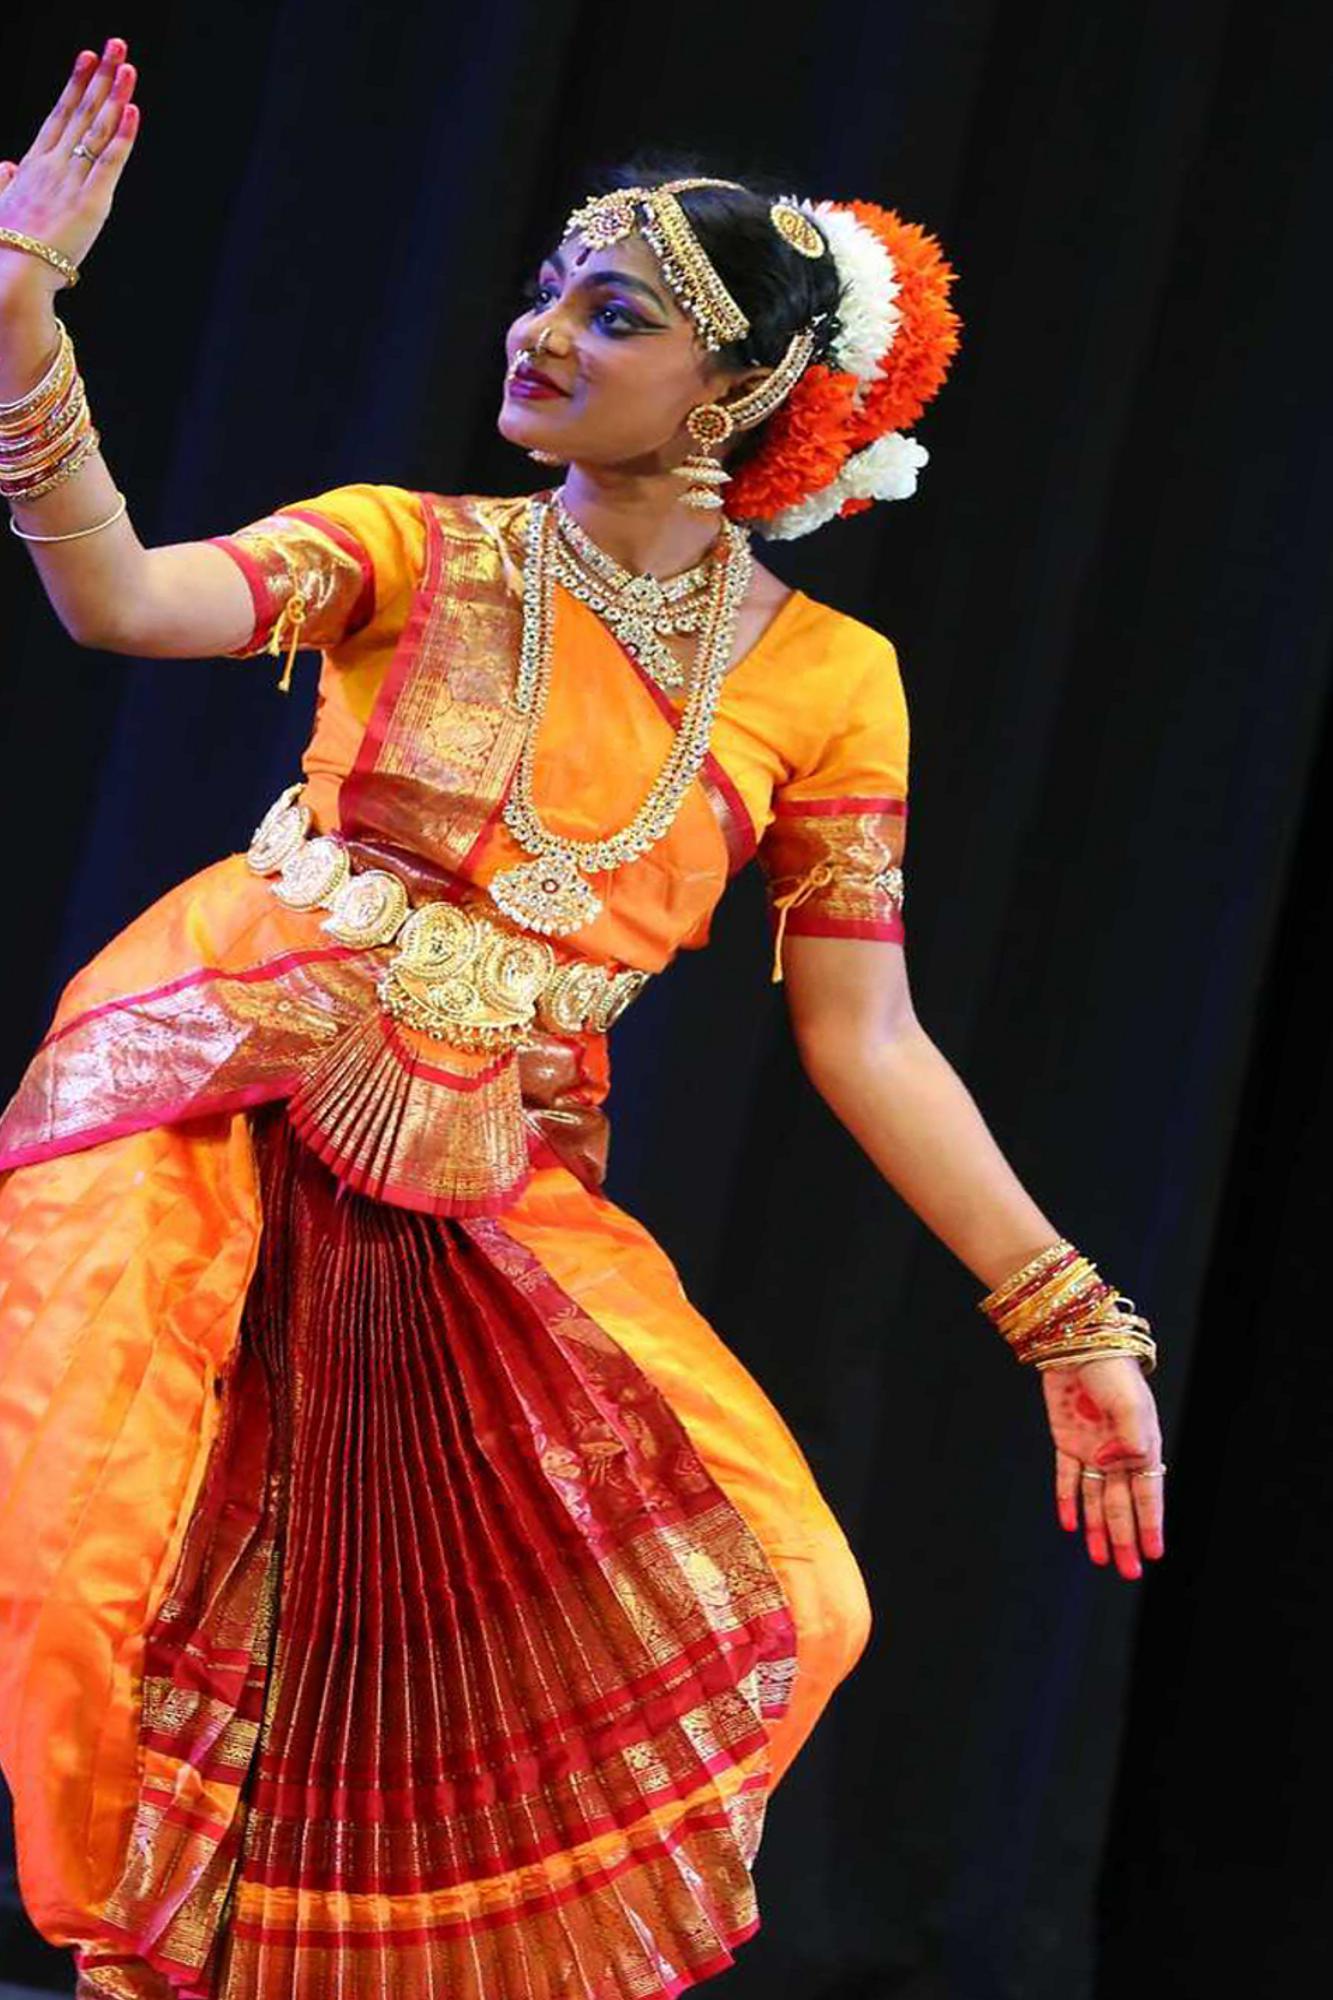
Dance form: kuchipudi